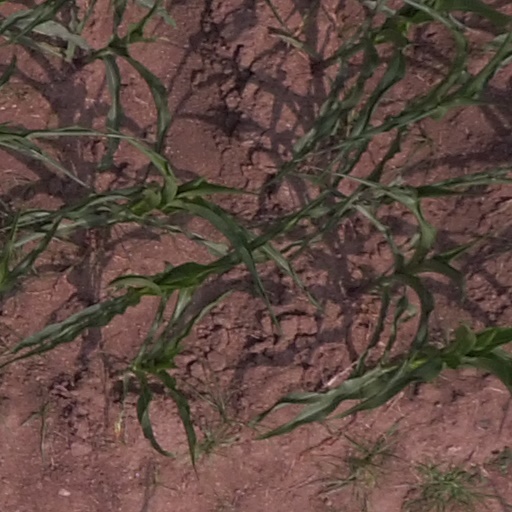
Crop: maize; corn